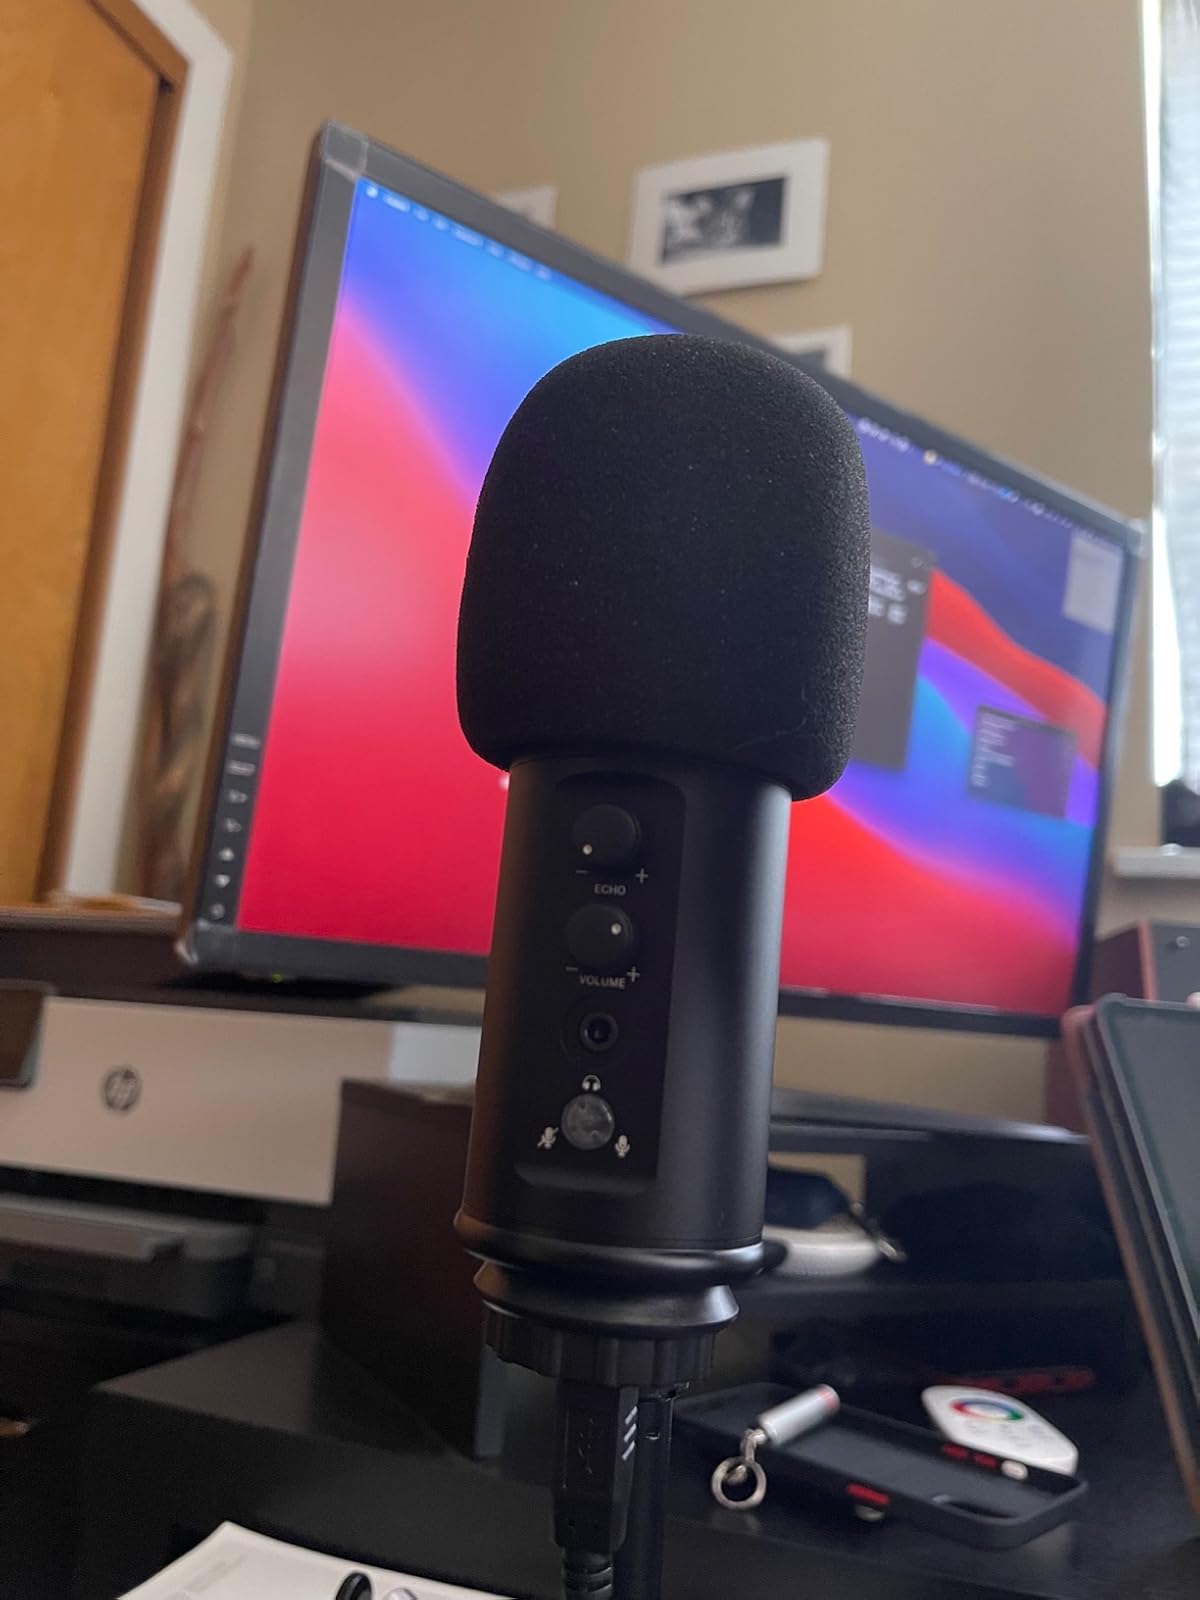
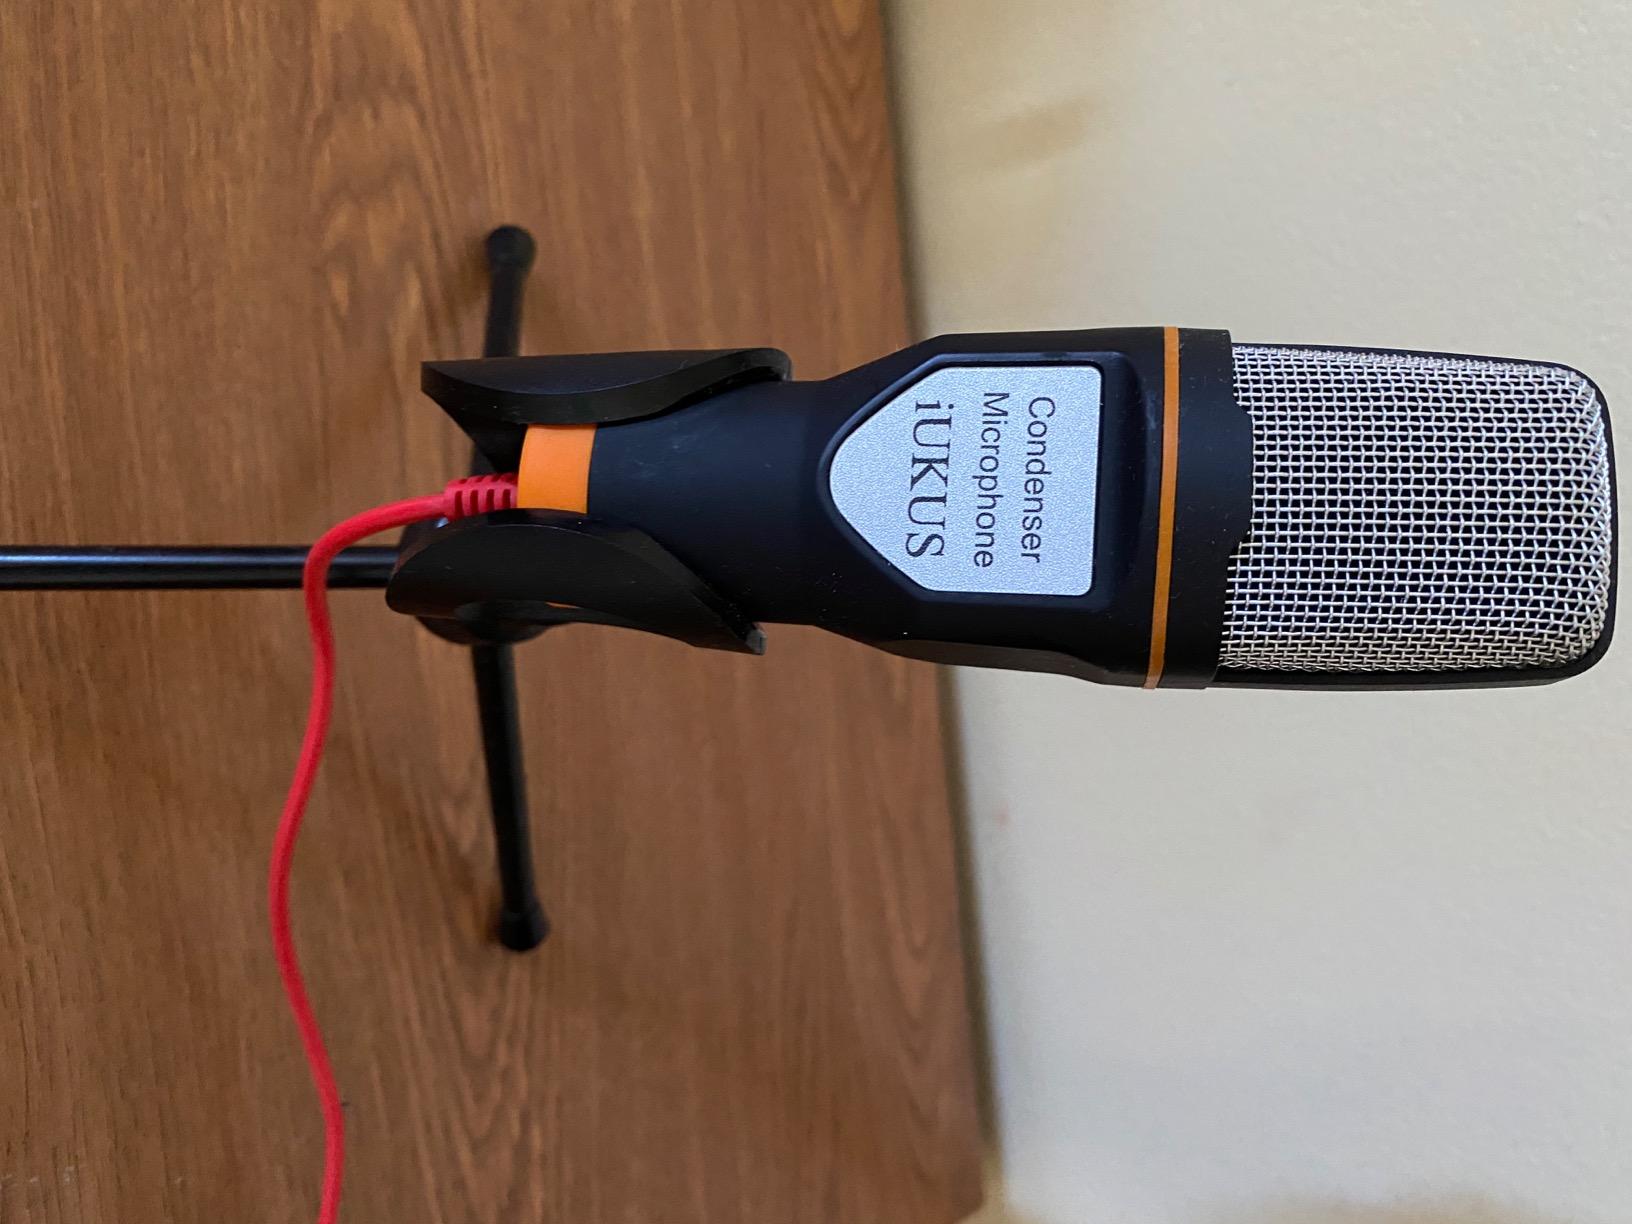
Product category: microphone
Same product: no